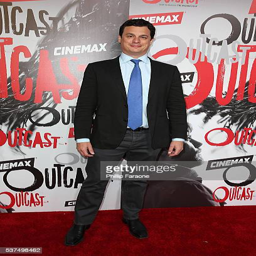
tv producer attends the premiere